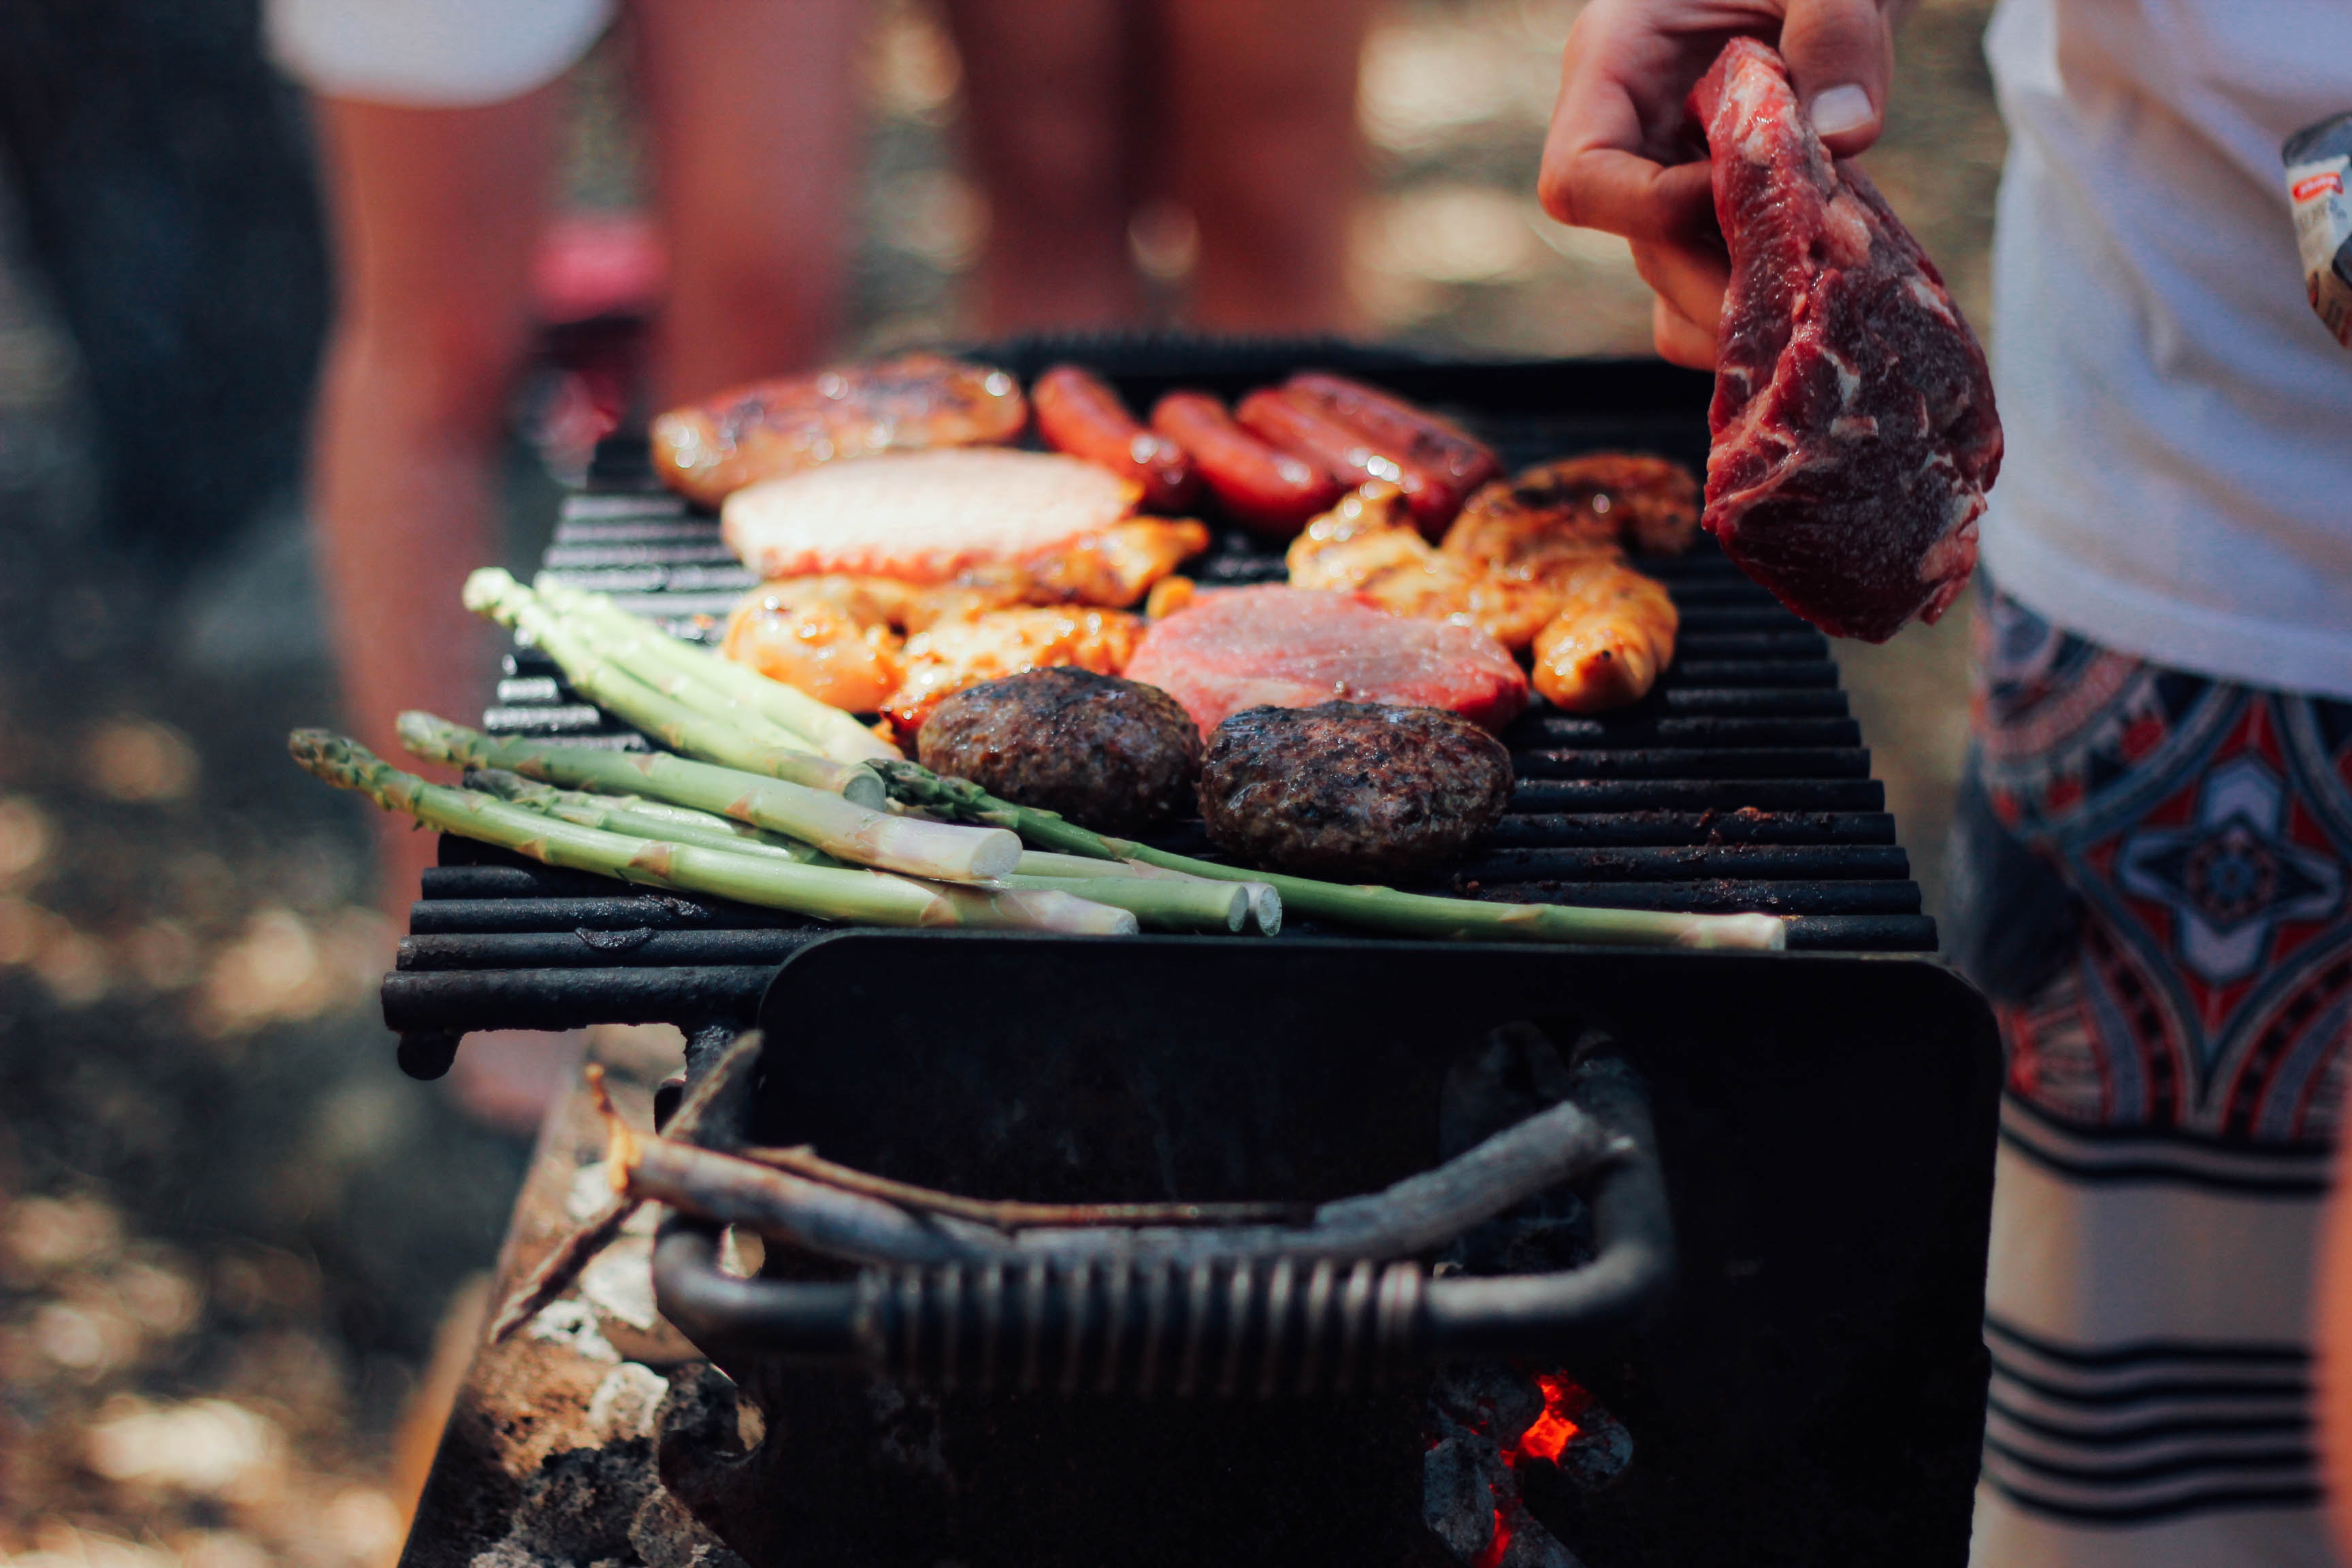
barbecue, barbecue grill, grilling, food, outdoor grill, cuisine, grillades, dish, cooking, roasting, churrasco food, meat, mixed grill, carne asada, street food, Barbacoa, Outdoor grill rack topper, flesh, spare ribs, steak, rib eye steak, ribs, barbecue chicken, kitchen appliance, pork steak, galbi, pork ribs, service, short ribs, meat chop, ingredient, schwenker